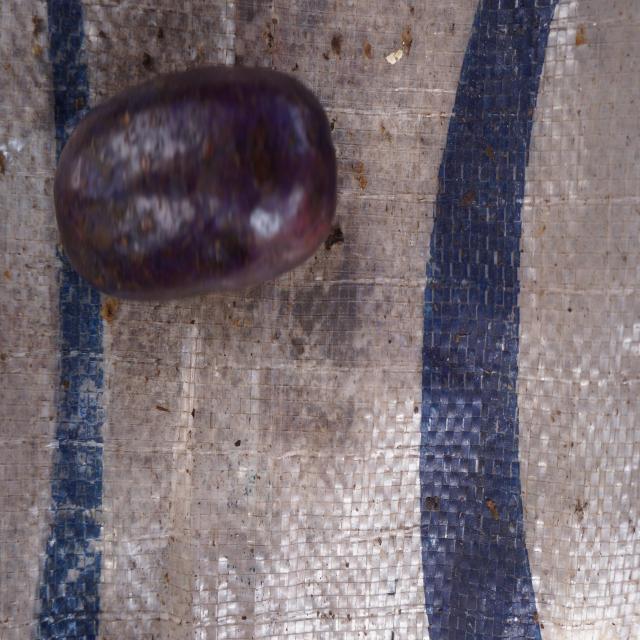
Plum grade: unaffected